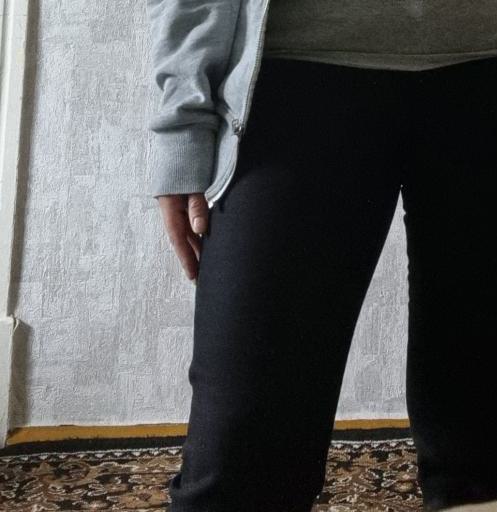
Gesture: no_gesture